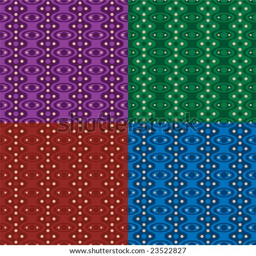
abstract seventies wallpaper design in a variety of colors